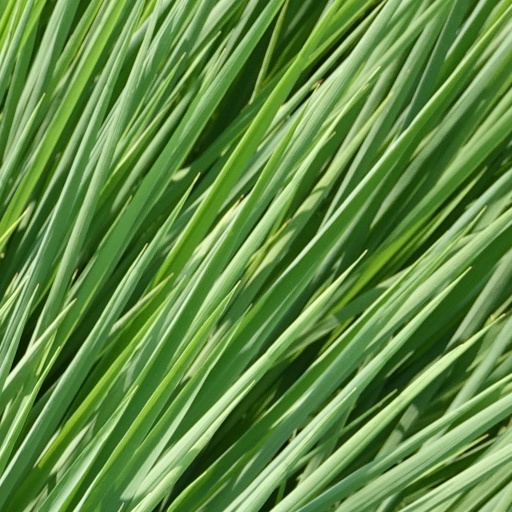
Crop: rice